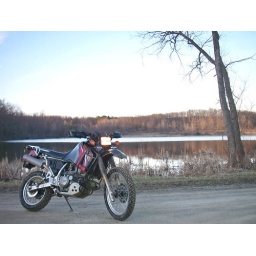
had some bad luck around water with my bike